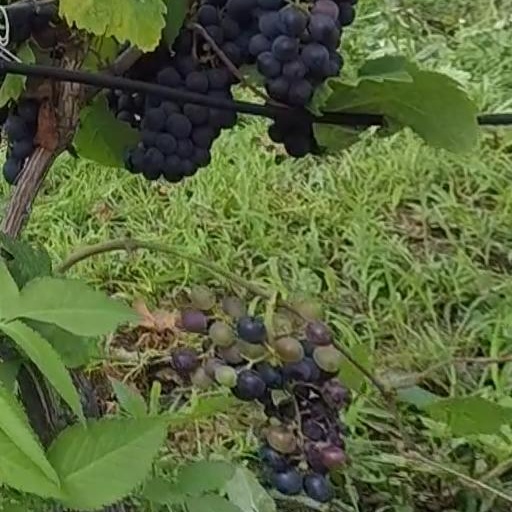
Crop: grape